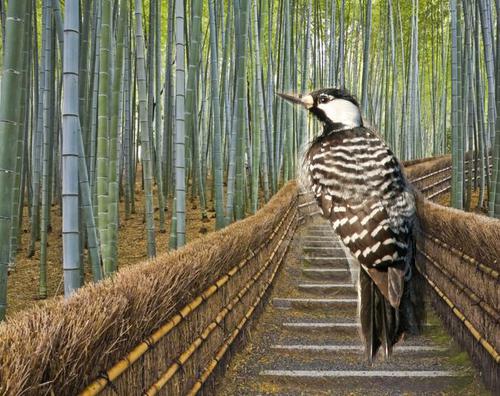
Bird species: Red_cockaded_Woodpecker
Bird type: landbird
Background: land